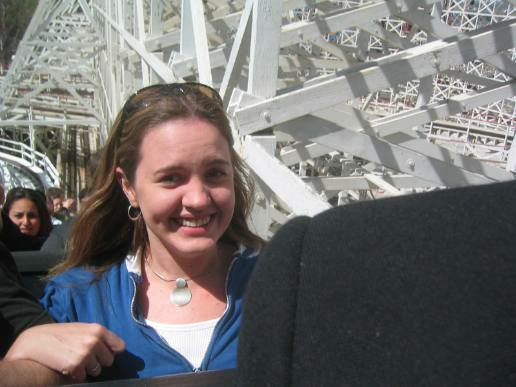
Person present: Yes